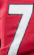
Number: 7